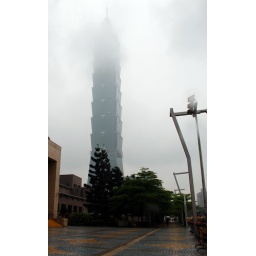
The tallest tower in the world is shrouded by clouds